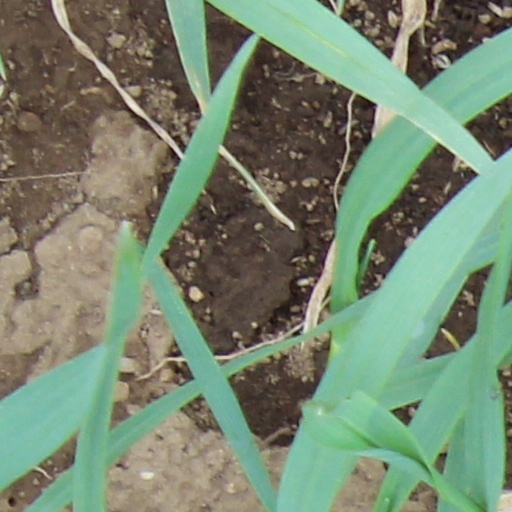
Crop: wheat